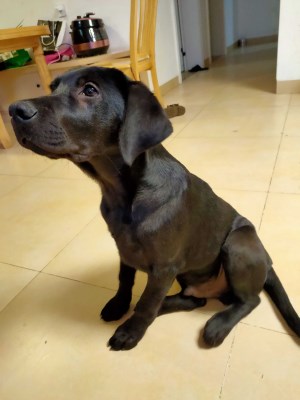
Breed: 3580-n000122-Labrador_retriever